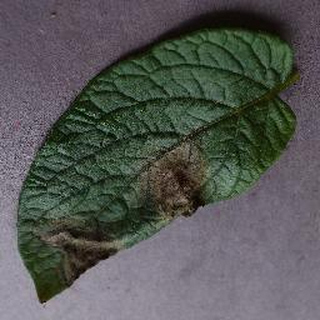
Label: potato_late_blight